Little Thetford

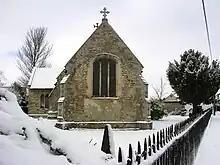
St George's church, 14th century

Anglian Water supplies the village water and sewage services from their Ely Public Water Supply zone FE33. The water quality was reported as excellent in 2009. In the same report, the hardness was reported as 304 mg/L. This is in the hard range of the scale which is more than moderately hard and less than very hard. The nearest reservoir, Grafham Water, is due west of the village.